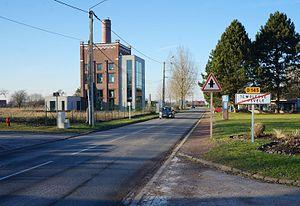
l'ancienne tour brasserie Lambelin de Templeuve (Nord, France).
Le Nord-Pas-de-Calais est la deuxième région brassicole de France après l'Alsace. Aujourd'hui la région compte deux brasseries industrielles, la Brasserie du Pelican Pelforth et la Brasserie de Saint-Omer, ainsi que de nombreuses brasseries artisanales et microbrasseries.
Templeuve-en-Pévèle, précédemment nommée Templeuve, est une commune française située dans le département du Nord en région Hauts-de-France.